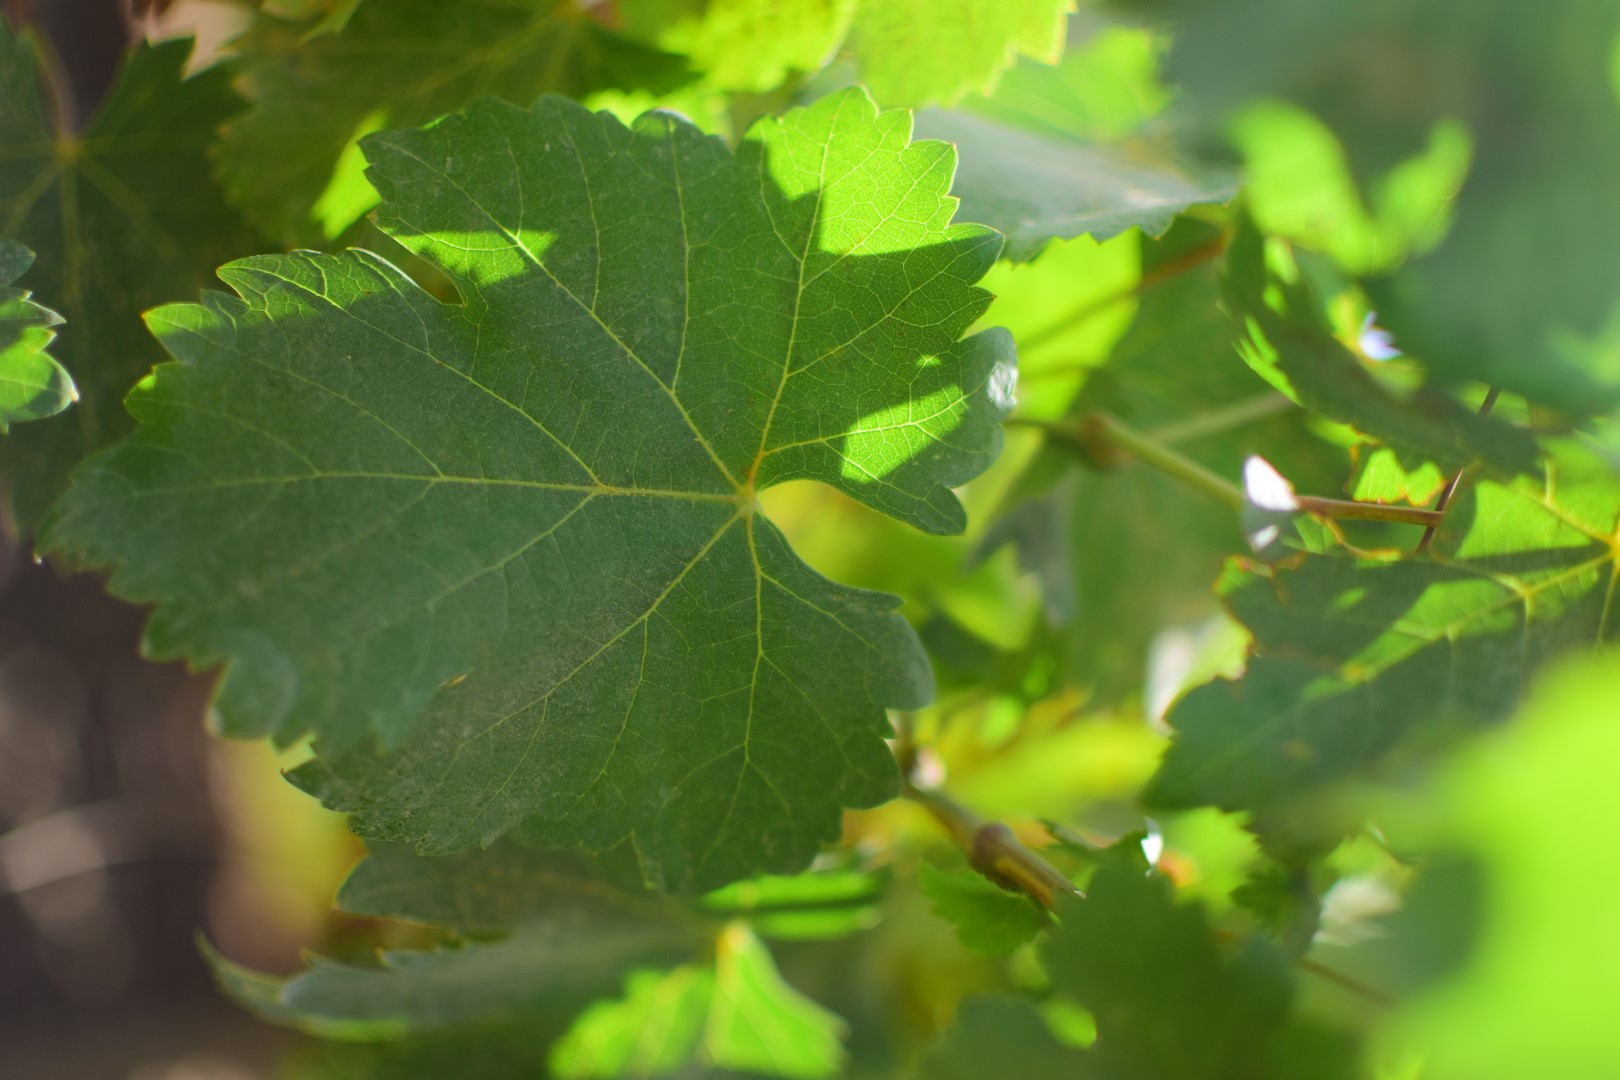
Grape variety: Shdah